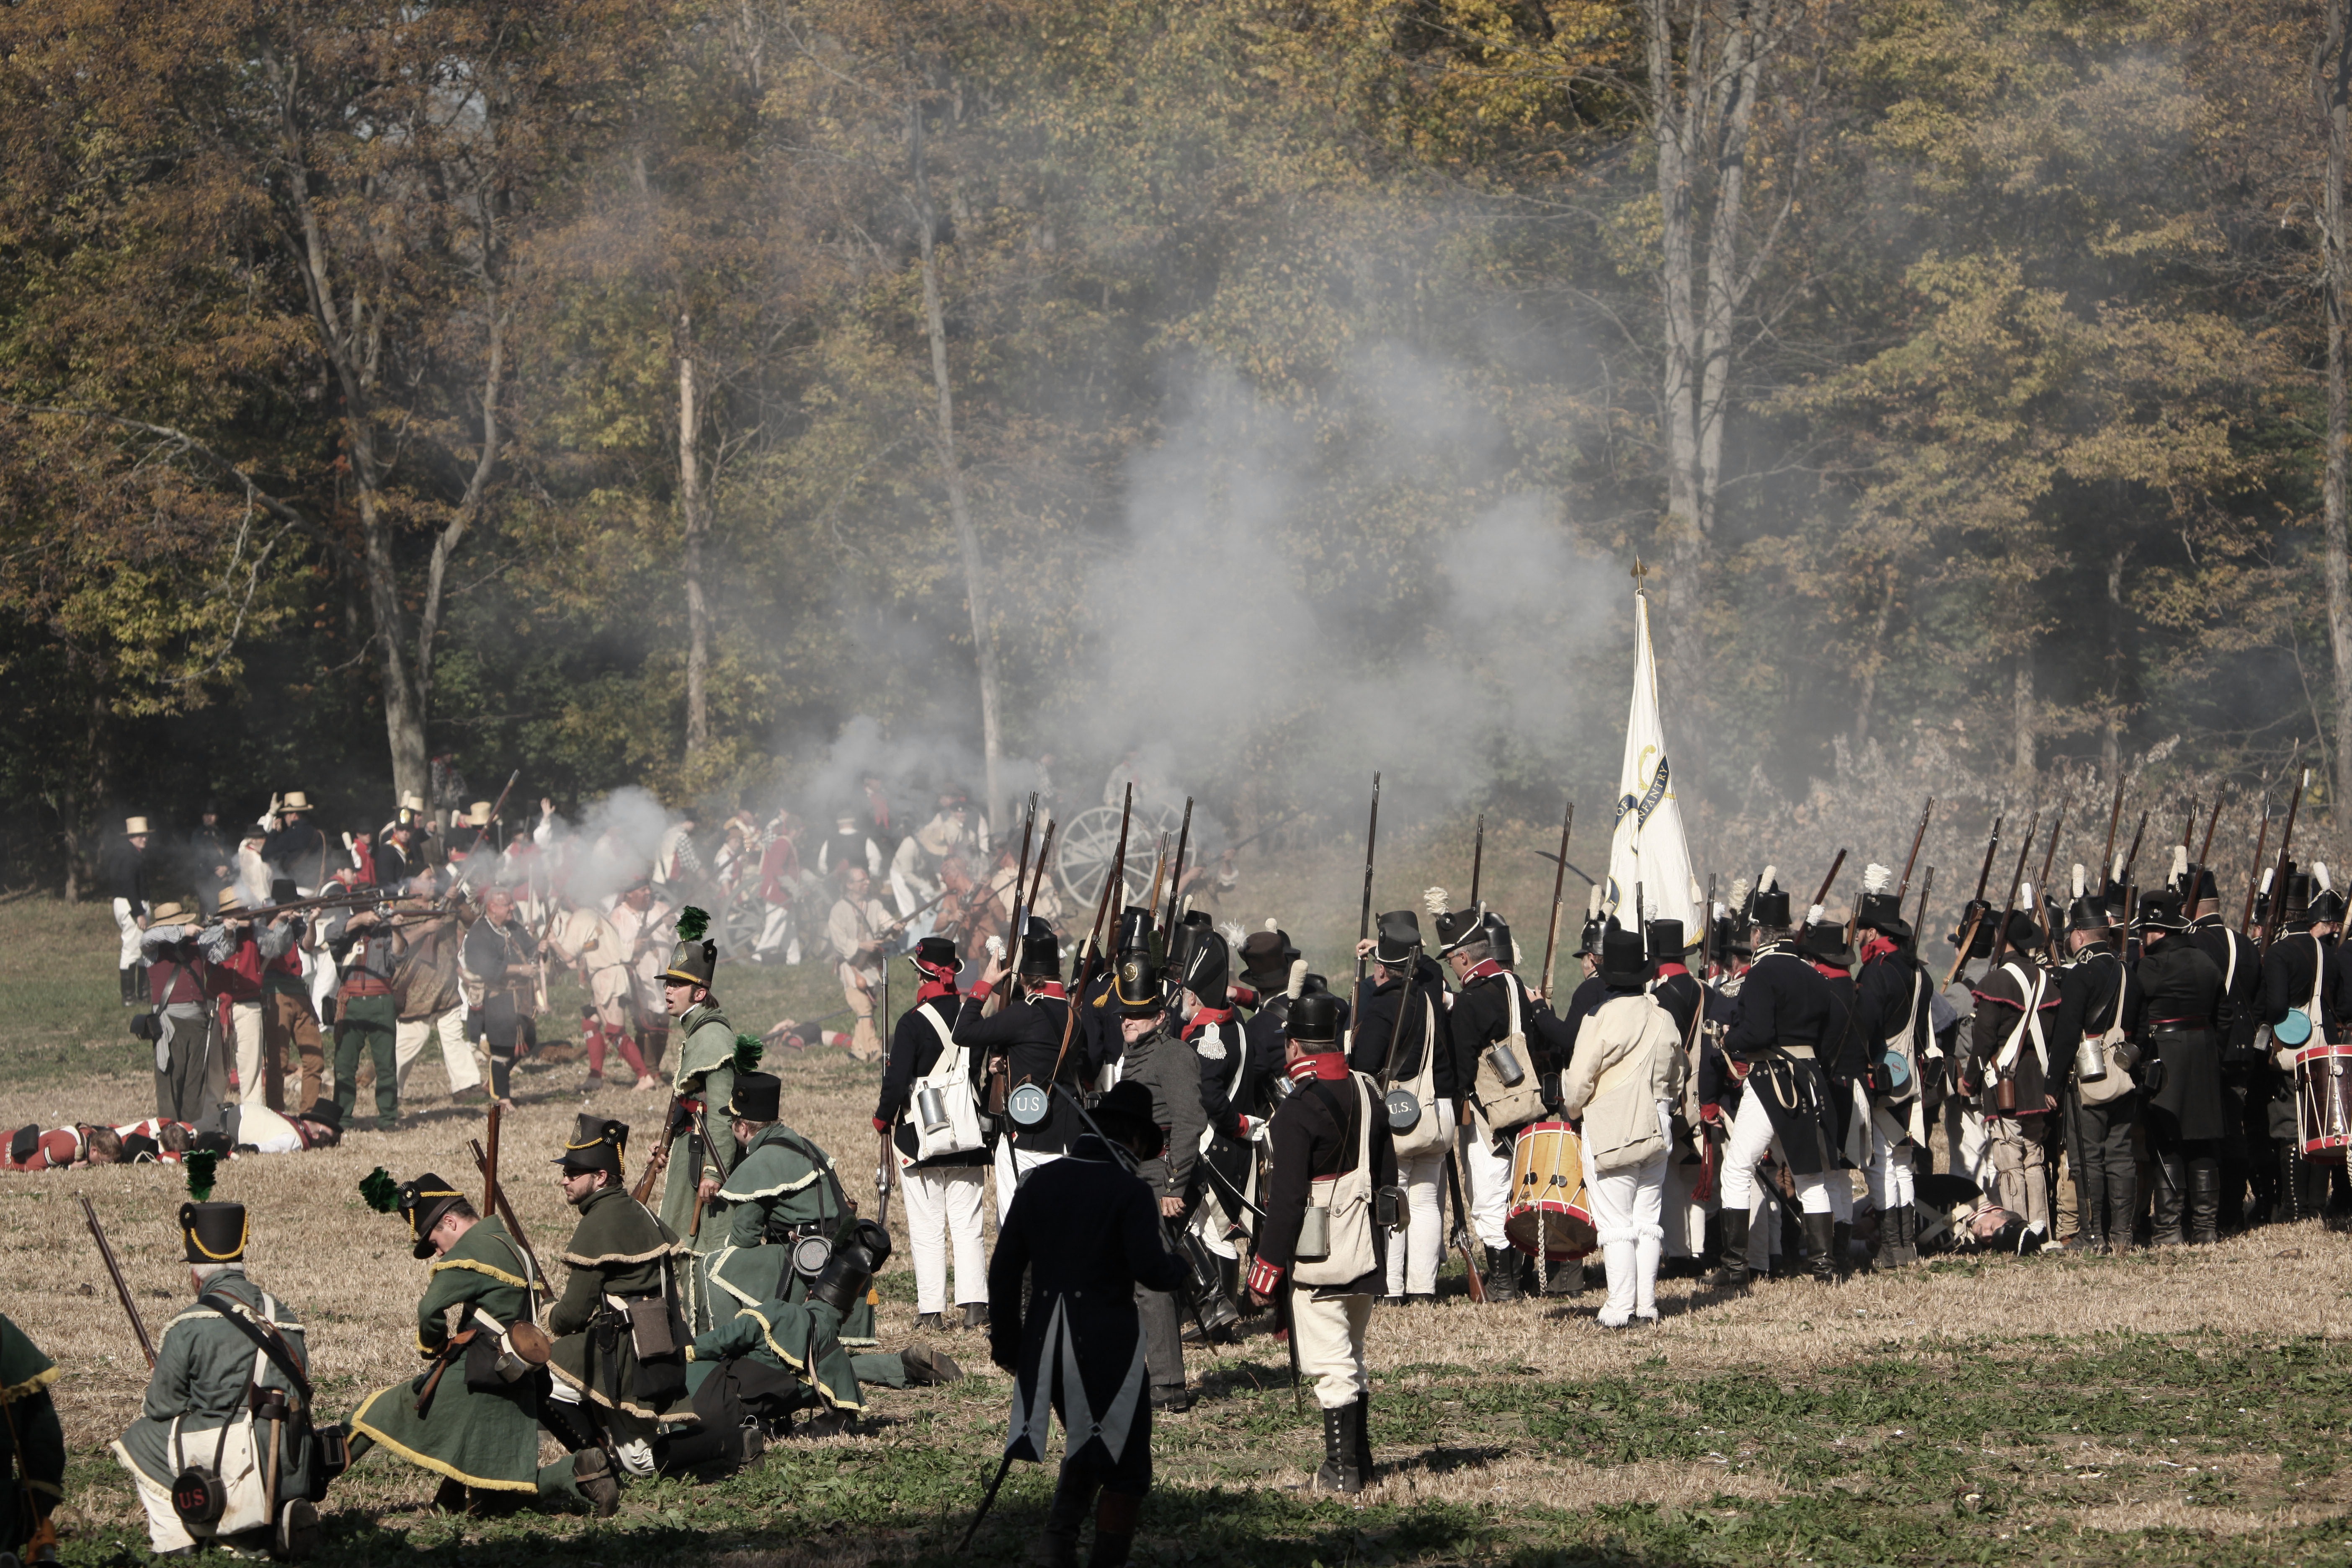
people, crowd, military, soldier, army, memorial, war, men, battle, reenactment, canada, arms, history, middle ages, actor, conflict, marching, troop, civil, actors, infantry, re enactment